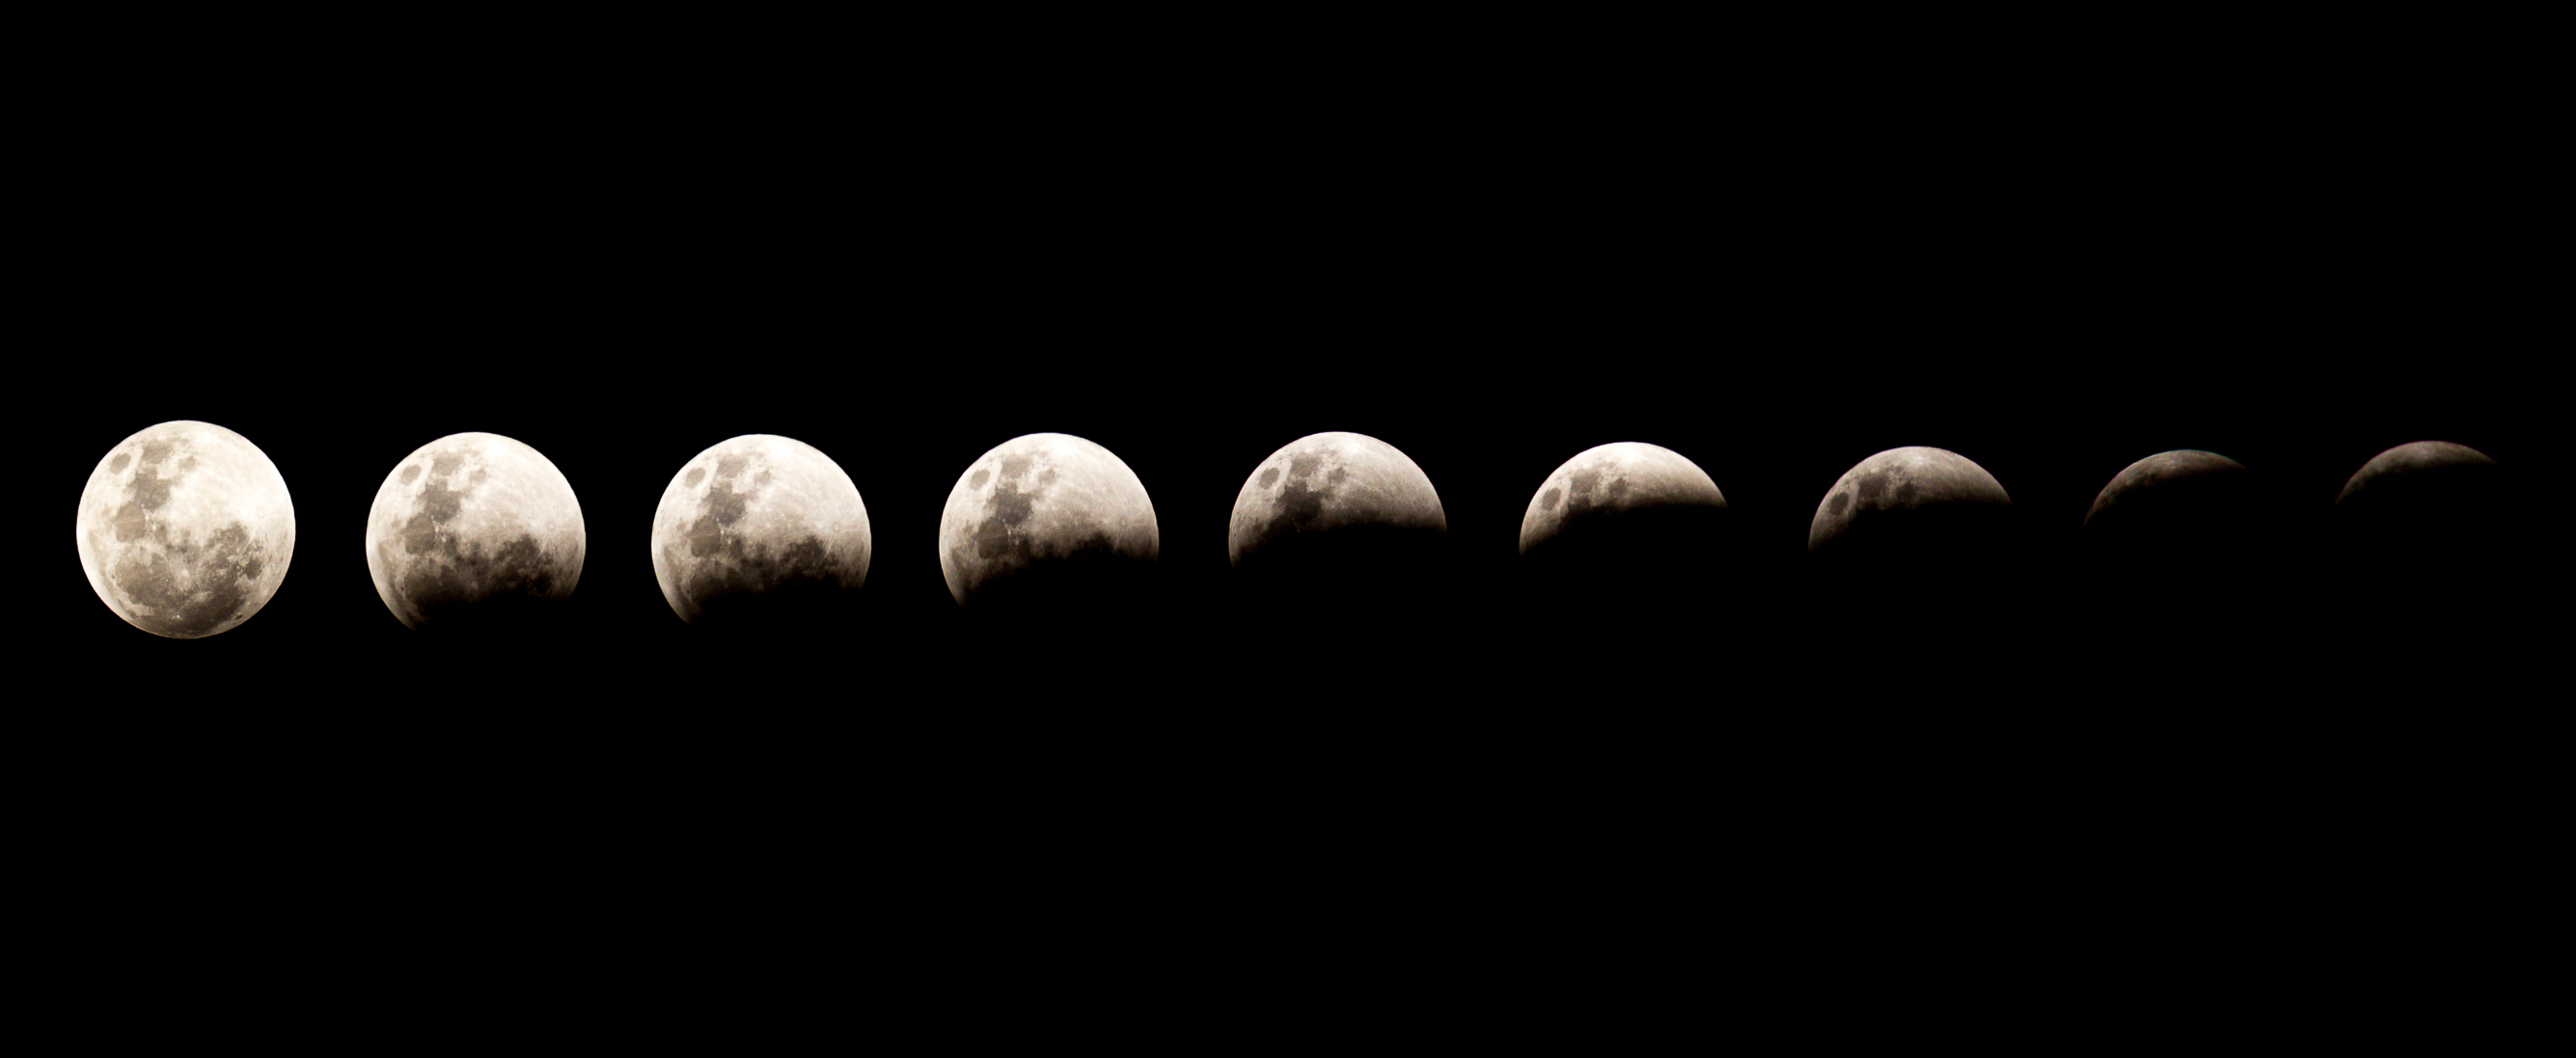
light, black and white, night, atmosphere, darkness, monochrome, moon, circle, eclipse, crescent, rodrigoparedes, 160378, 160378com, www160378com, canon18200, canon60d, monochrome photography, celestial event